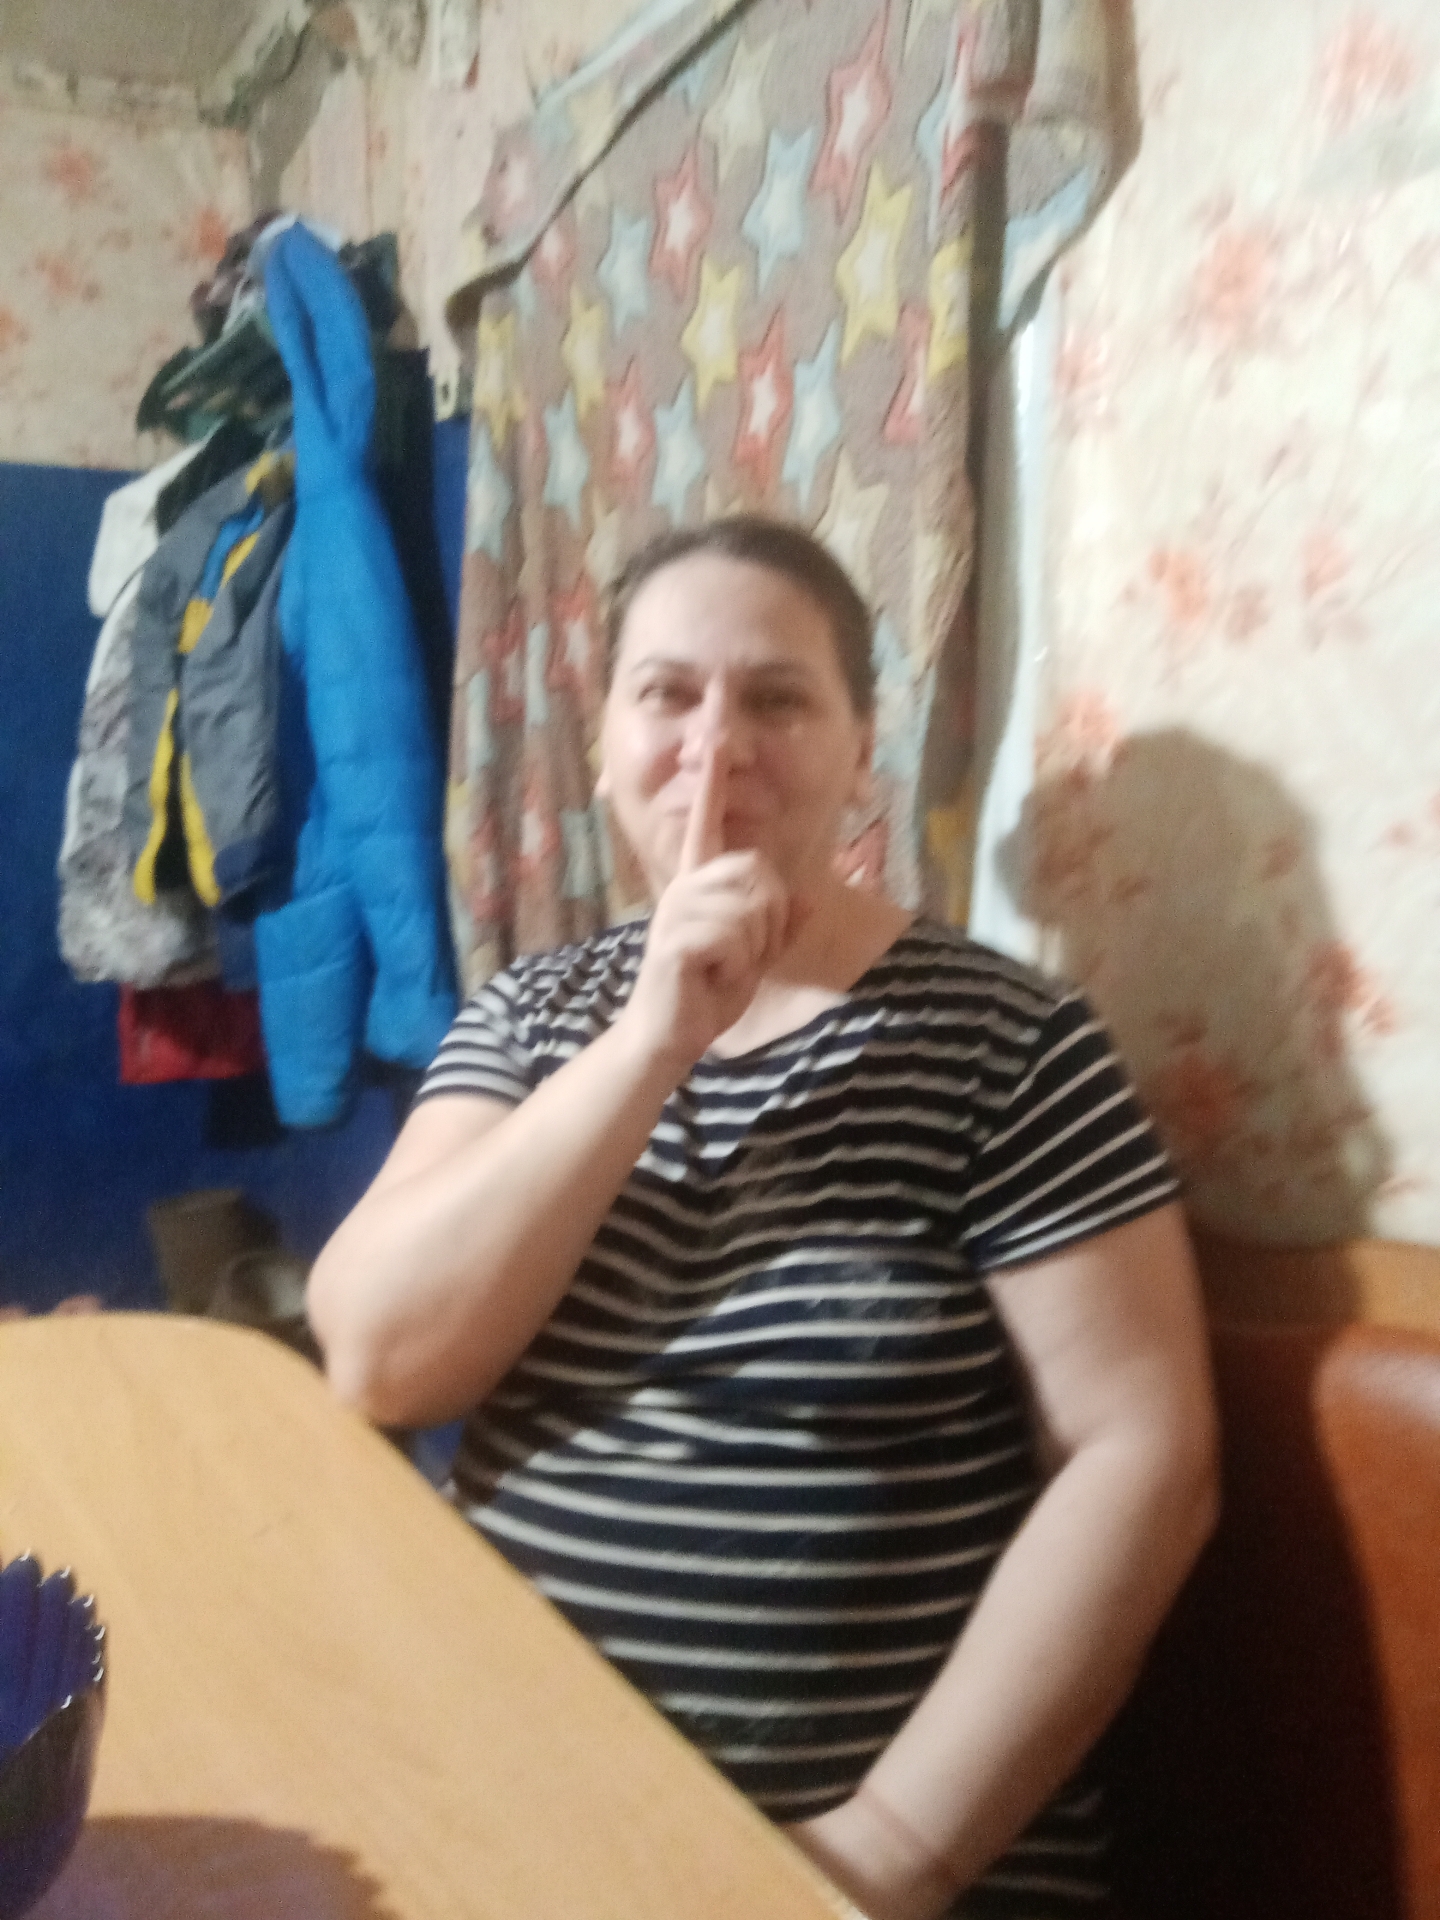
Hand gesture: mute